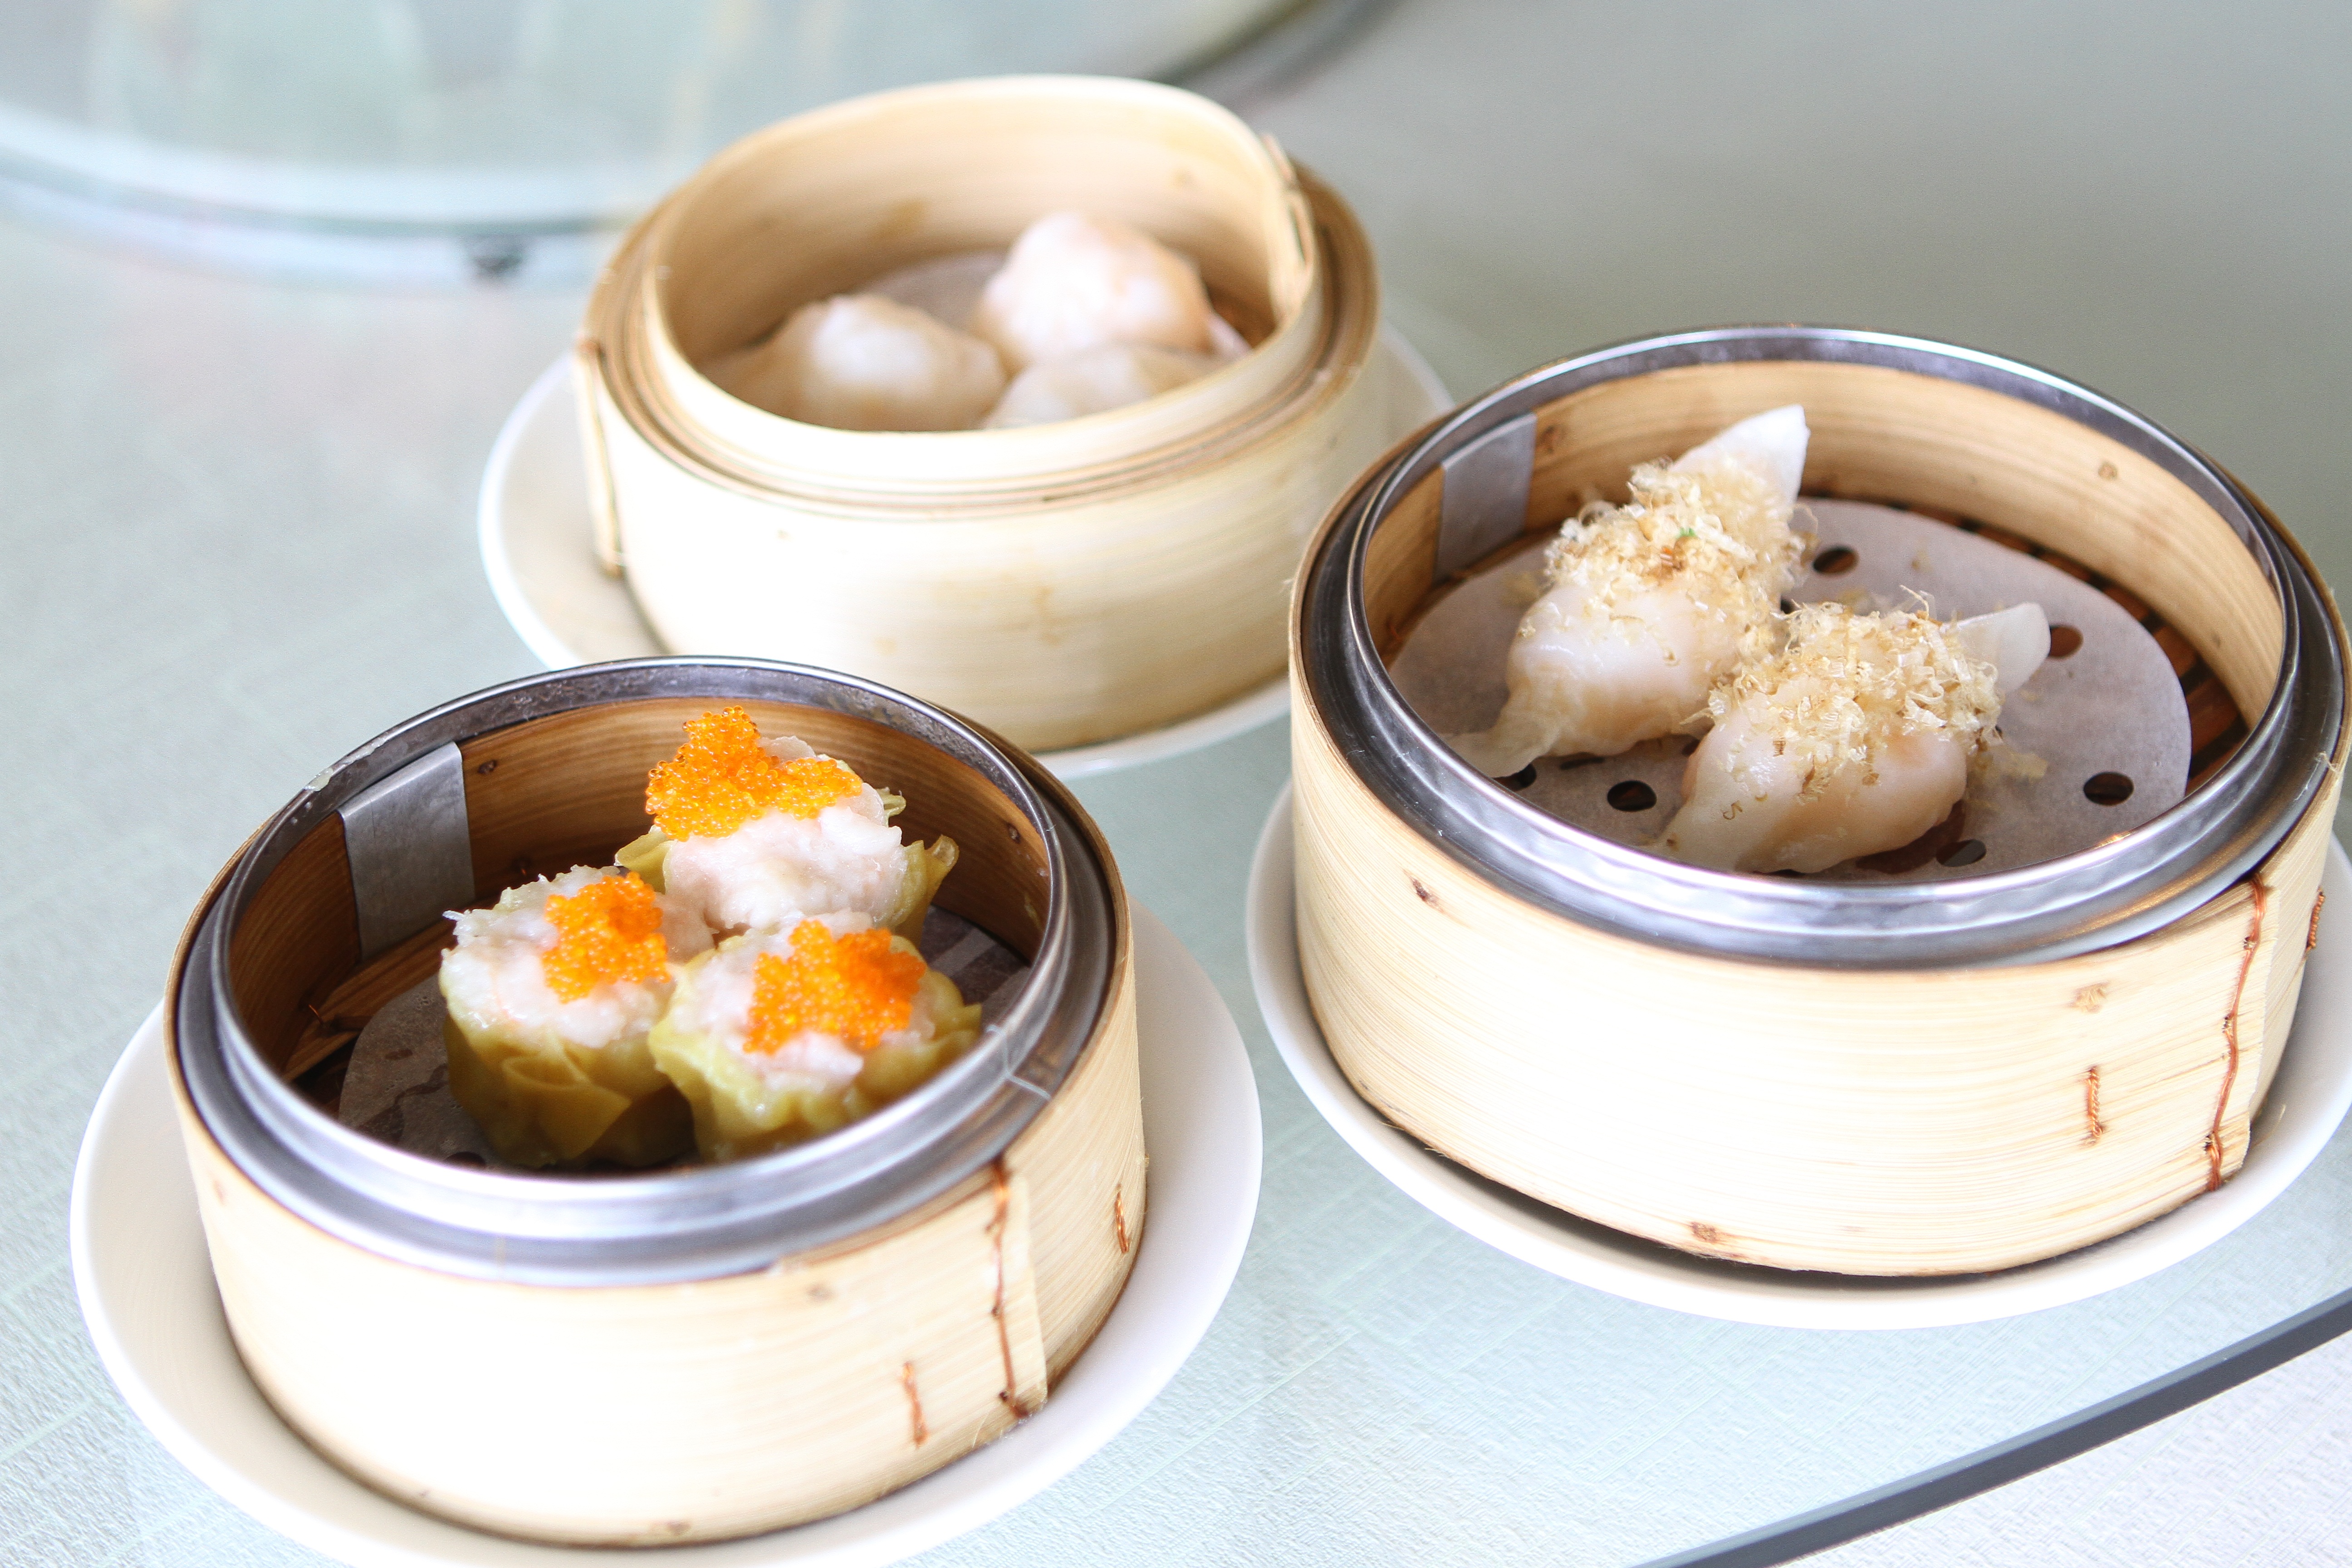
dish, meal, food, produce, dessert, cuisine, asian food, chinese food, dim sum, har gow